Mkrtich Avetisian

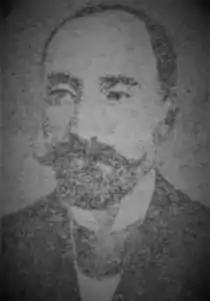

Mkrtich Avetisi Avetisian ("Terlemezian", 1864 in Van – 1896 in Van) was an Armenian journalist and political figure, one of the founders of Armenakan organization.